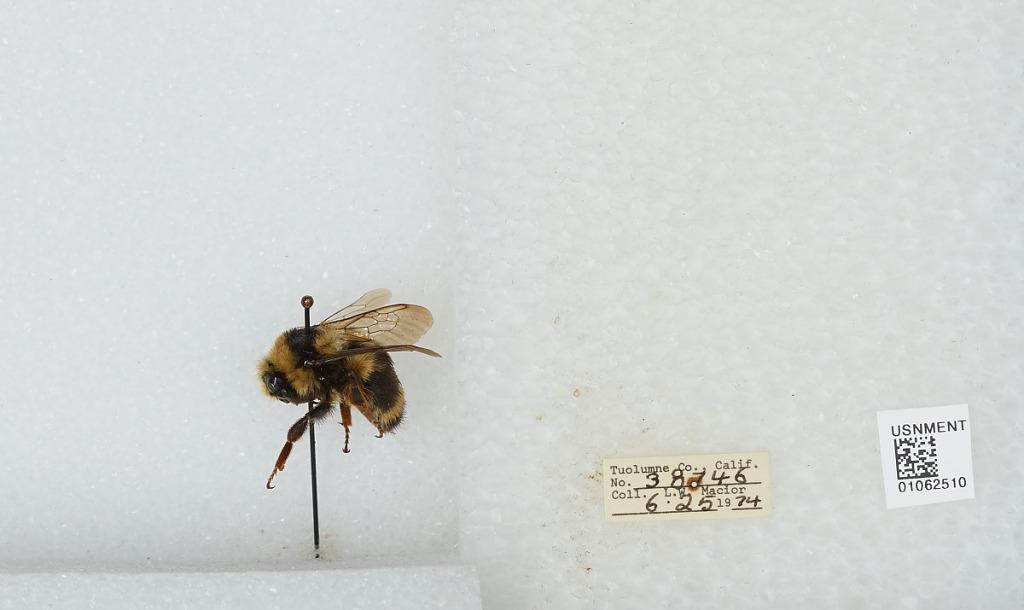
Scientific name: Bombus bifarius nearcticus
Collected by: L. Macior
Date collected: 1974-6-25
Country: United States
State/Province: California
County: Tuolumne
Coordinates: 38.02, -119.93